Answer in natural language. Consider the 3D positions of the objects in the scene and not just the 2D positions in the image. Is the centerpoint of  black bar stool (marked B) at a higher height than abstract rectangle frame on wall (marked C)? Choose between the following options: no or yes
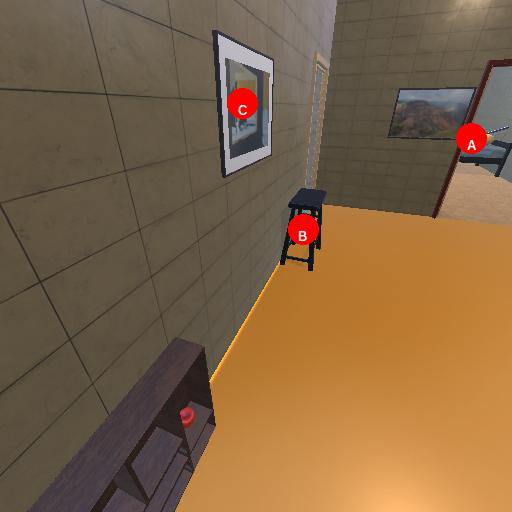
<answer>no</answer>